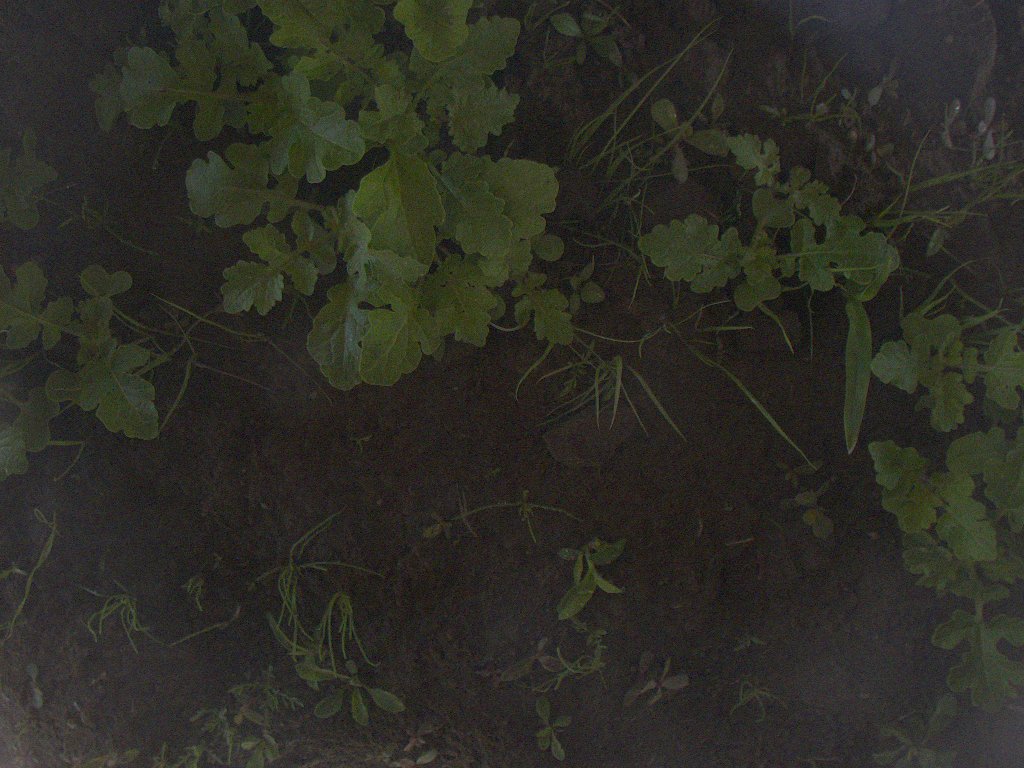
Crop: maize
Objects: maize, stem_maize